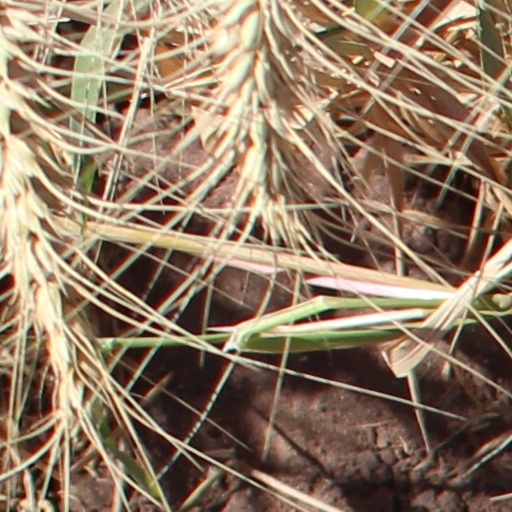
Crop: wheat